2022 Philadelphia Phillies season

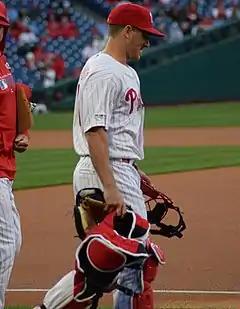
J. T. Realmuto hit a go-ahead home run in the top of the 10th inning to complete a comeback after trailing by five runs in Game 1 of the World Series.

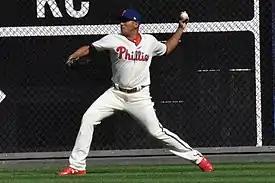
Ranger Suarez pitched five scoreless innings in Game 3 of the World Series.

The Phillies faced the San Diego Padres, who also reached the playoffs via a Wild Card berth, in the 2022 National League Championship Series. Game 1 was a classic pitcher's duel between Zack Wheeler and the Padre's Yu Darvish. In the top of the first, with Schwarber on third and two outs, Jake Cronenworth made a diving stop to get Bryce Harper out at first and rob the Phillies of a run. In the fourth inning, the Phillies struck first with Harper hitting a home run off of Darvish to left field to give the Phillies a 1–0 lead. In the top of the sixth inning, Schwarber added on to the Phillies' lead, hitting a towering second-deck home run. The home run, which traveled 488 feet, was the longest of Schwarber's career. Wheeler was brilliant for the Phillies. He struck out eight batters and gave up just one hit and no earned runs in a seven inning outing. The Phillies Seranthony Dominguez retired the side in the bottom of the eighth. In the ninth inning, a potential game-ending double play was spoiled when Bryson Stott missed a throw by third baseman Alec Bohm off of a Juan Soto grounder. However, after a Manny Machado flyout, Alvarado struck out Josh Bell to end the inning and the game.